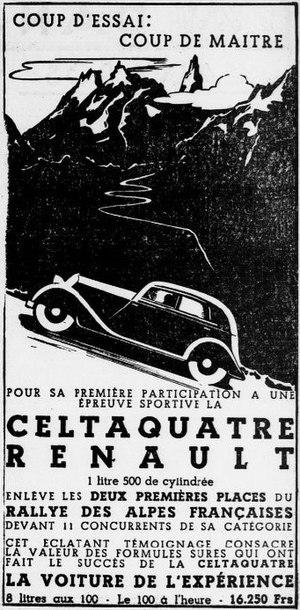
Publicité pour la Renault Celtaquatre, victorieuse du rallye des Alpes françaises en 1934.
Le Rallye des Alpes françaises était une épreuve de rallye française se déroulant essentiellement pendant l'entre-deux-guerres en montagne, et organisée de façon à l'époque régulière.